Trictrac

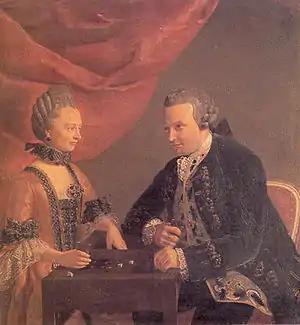
"La Partie de Trictrac" by Léonard Defrance, Musée d'Ansembourg in Liège

Trictrac points are always scored in twos; the score being indicated by placing a jeton at the following locations (see diagram – right):